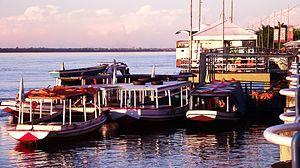
Bateaux typiques des rivières de l'Amazonie brésilienne , ici à Orla Sebastian Miranda , Rivière Tocantins, Maraba Pará, au Brésil